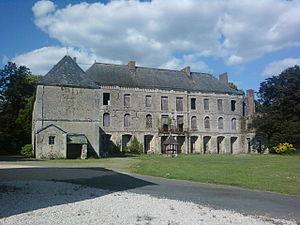
Cet article recense les monuments historiques de la Vendée, en France.
Jean V de Parthenay-L'Archevêque, ou Larchevêque, sieur de Soubise, né posthume en 1512 et mort au Parc Soubise à Mouchamps en Vendée, le 1ᵉʳ septembre 1566, est un noble français protestant, dernier seigneur des Herbiers et de Mouchamps, issu d'une branche cadette de la famille de Parthenay-l'Archevêque. Sa mère est l'humaniste Michelle de Saubonne ; sa fille et héritière Catherine de Parthenay, dernière du nom épousera en secondes noces en 1575 René II de Rohan.
Les colonnes infernales est le nom donné à des colonnes incendiaires ayant opéré de janvier à mai 1794 sous le commandement du général républicain Turreau lors de la guerre de Vendée, et qui devaient détruire les derniers foyers insurrectionnels de la Vendée militaire.
De nombreux massacres furent commis pendant la guerre de Vendée et de la Chouannerie contre des prisonniers de guerre et des civils. L'ensemble des exactions fit, entre 1792 et 1801, de plusieurs dizaines de milliers à peut-être plus de 100 000 victimes. La guerre fut particulièrement brutale et meurtrière de l'automne 1793 au printemps 1794 lors de la Virée de Galerne et des colonnes infernales.
Catherine de Parthenay, née le 22 mars 1554 au parc-Mouchamps et morte le 26 octobre 1631 dans le même lieu, est une humaniste française, connue à son époque pour son engagement calviniste.
Mouchamps est une commune française située dans le département de la Vendée, en région Pays de la Loire.
Le château du Parc-Soubise, aujourd’hui en ruines, est un château situé sur la commune de Mouchamps, dans le département français de la Vendée.